Crooked Arrows

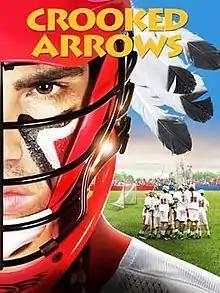
Official poster

Crooked Arrows is a 2012 American sports drama film directed by Steve Rash, written by Brad Riddell and Todd Baird, and stars Brandon Routh. The story is centered on a Native American (Haudenosaunee) lacrosse team making its way through a prep school league tournament in Upstate New York. "Crooked Arrows" garnered mixed reviews from critics who felt it underdelivered in its showcase of Native American heritage and the sport of lacrosse.